Biology in fiction

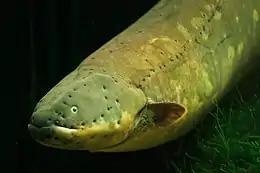
Naomi Alderman's 2016 novel "The Power" imagines that women have electric organs like those of the electric eel, "Electrophorus electricus", creating powerful electric fields with modified muscles. The pits along the electric eel's body are lateral line organs, used to detect prey by sensing small vibrations.

The lack of scientific understanding of genetics in the 19th century did not prevent science fiction works such as Mary Shelley's 1818 novel "Frankenstein; or, The Modern Prometheus" and H. G. Wells's 1896 "The Island of Dr Moreau" from exploring themes of biological experiment, mutation, and hybridisation, with their disastrous consequences, asking serious questions about the nature of humanity and responsibility for science.